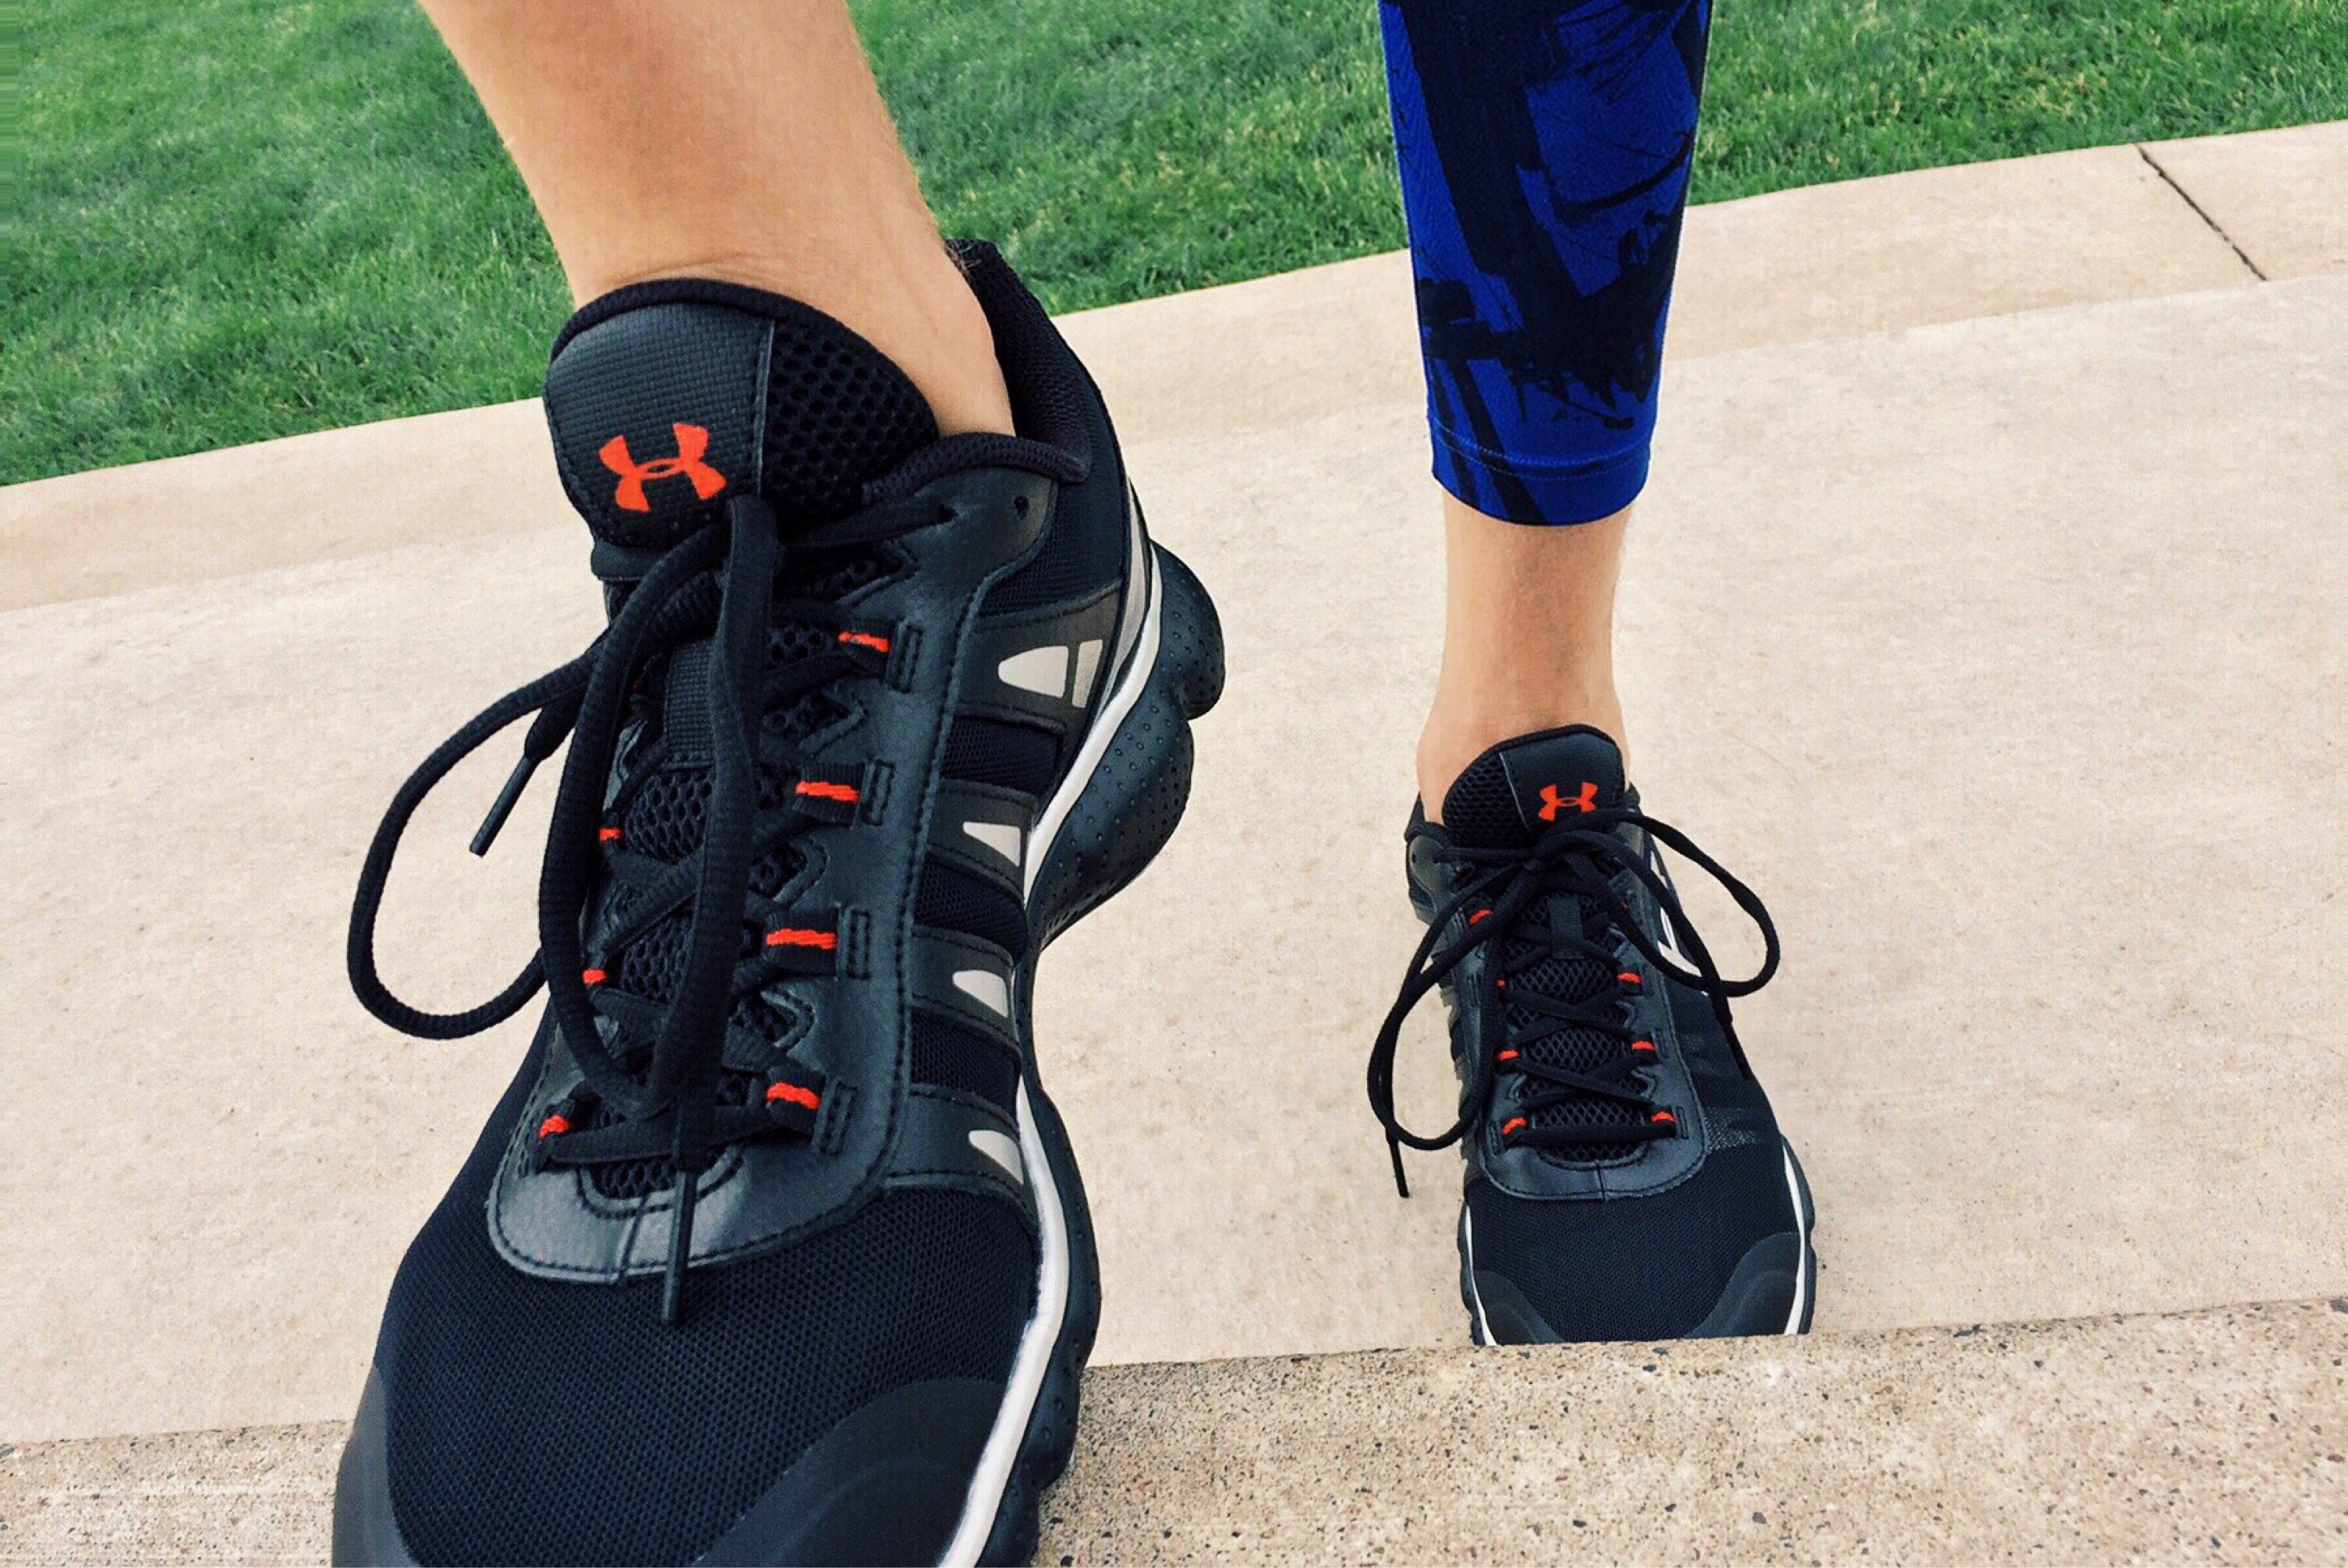
shoe, sport, leather, train, boot, leg, spring, red, fashion, blue, exercise, black, fitness, workout, human body, sneakers, footwear, high heeled footwear